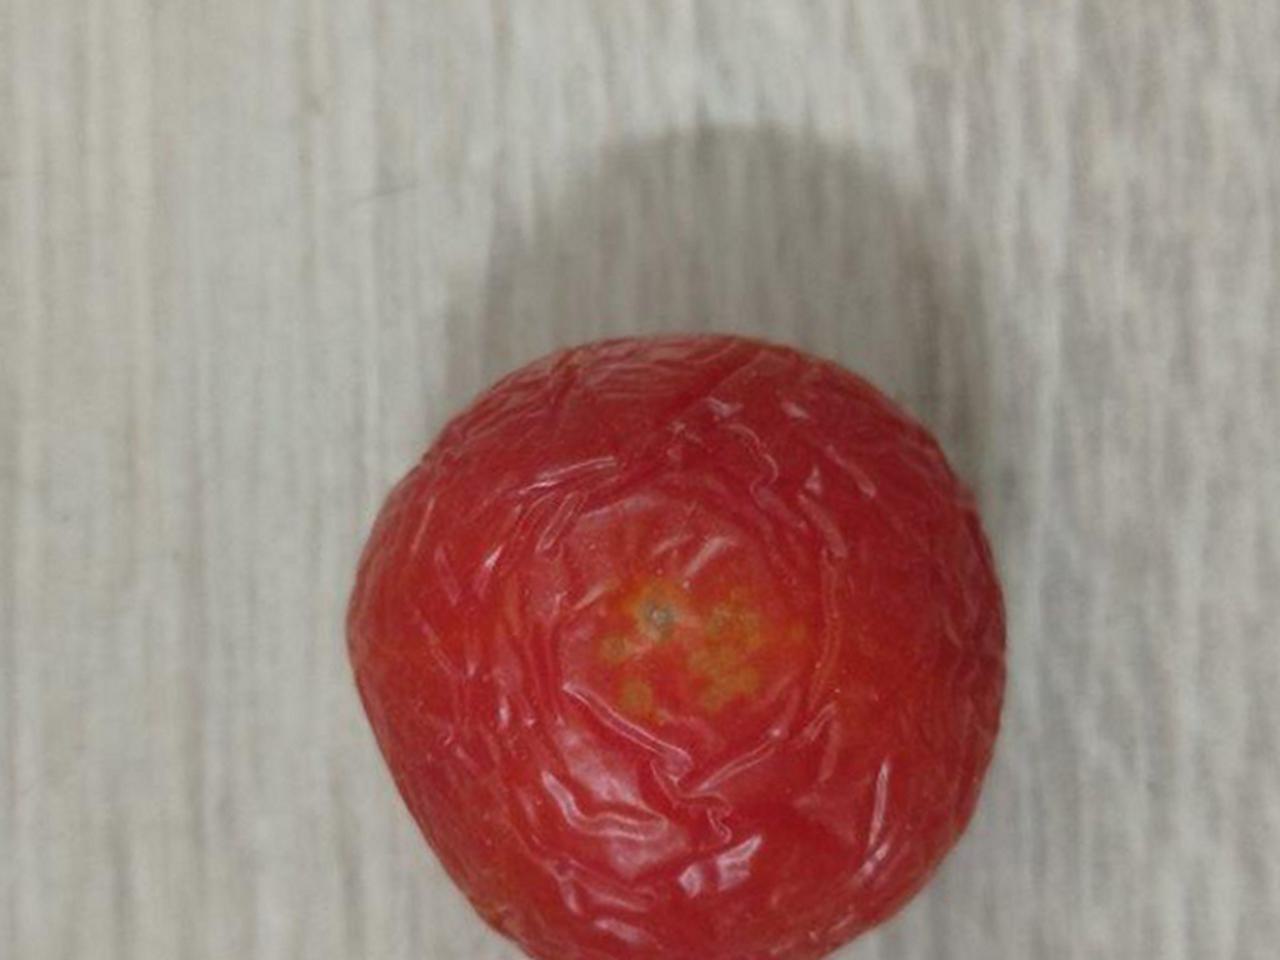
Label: Rotten